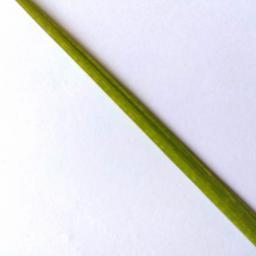
Label: Rice___Healthy